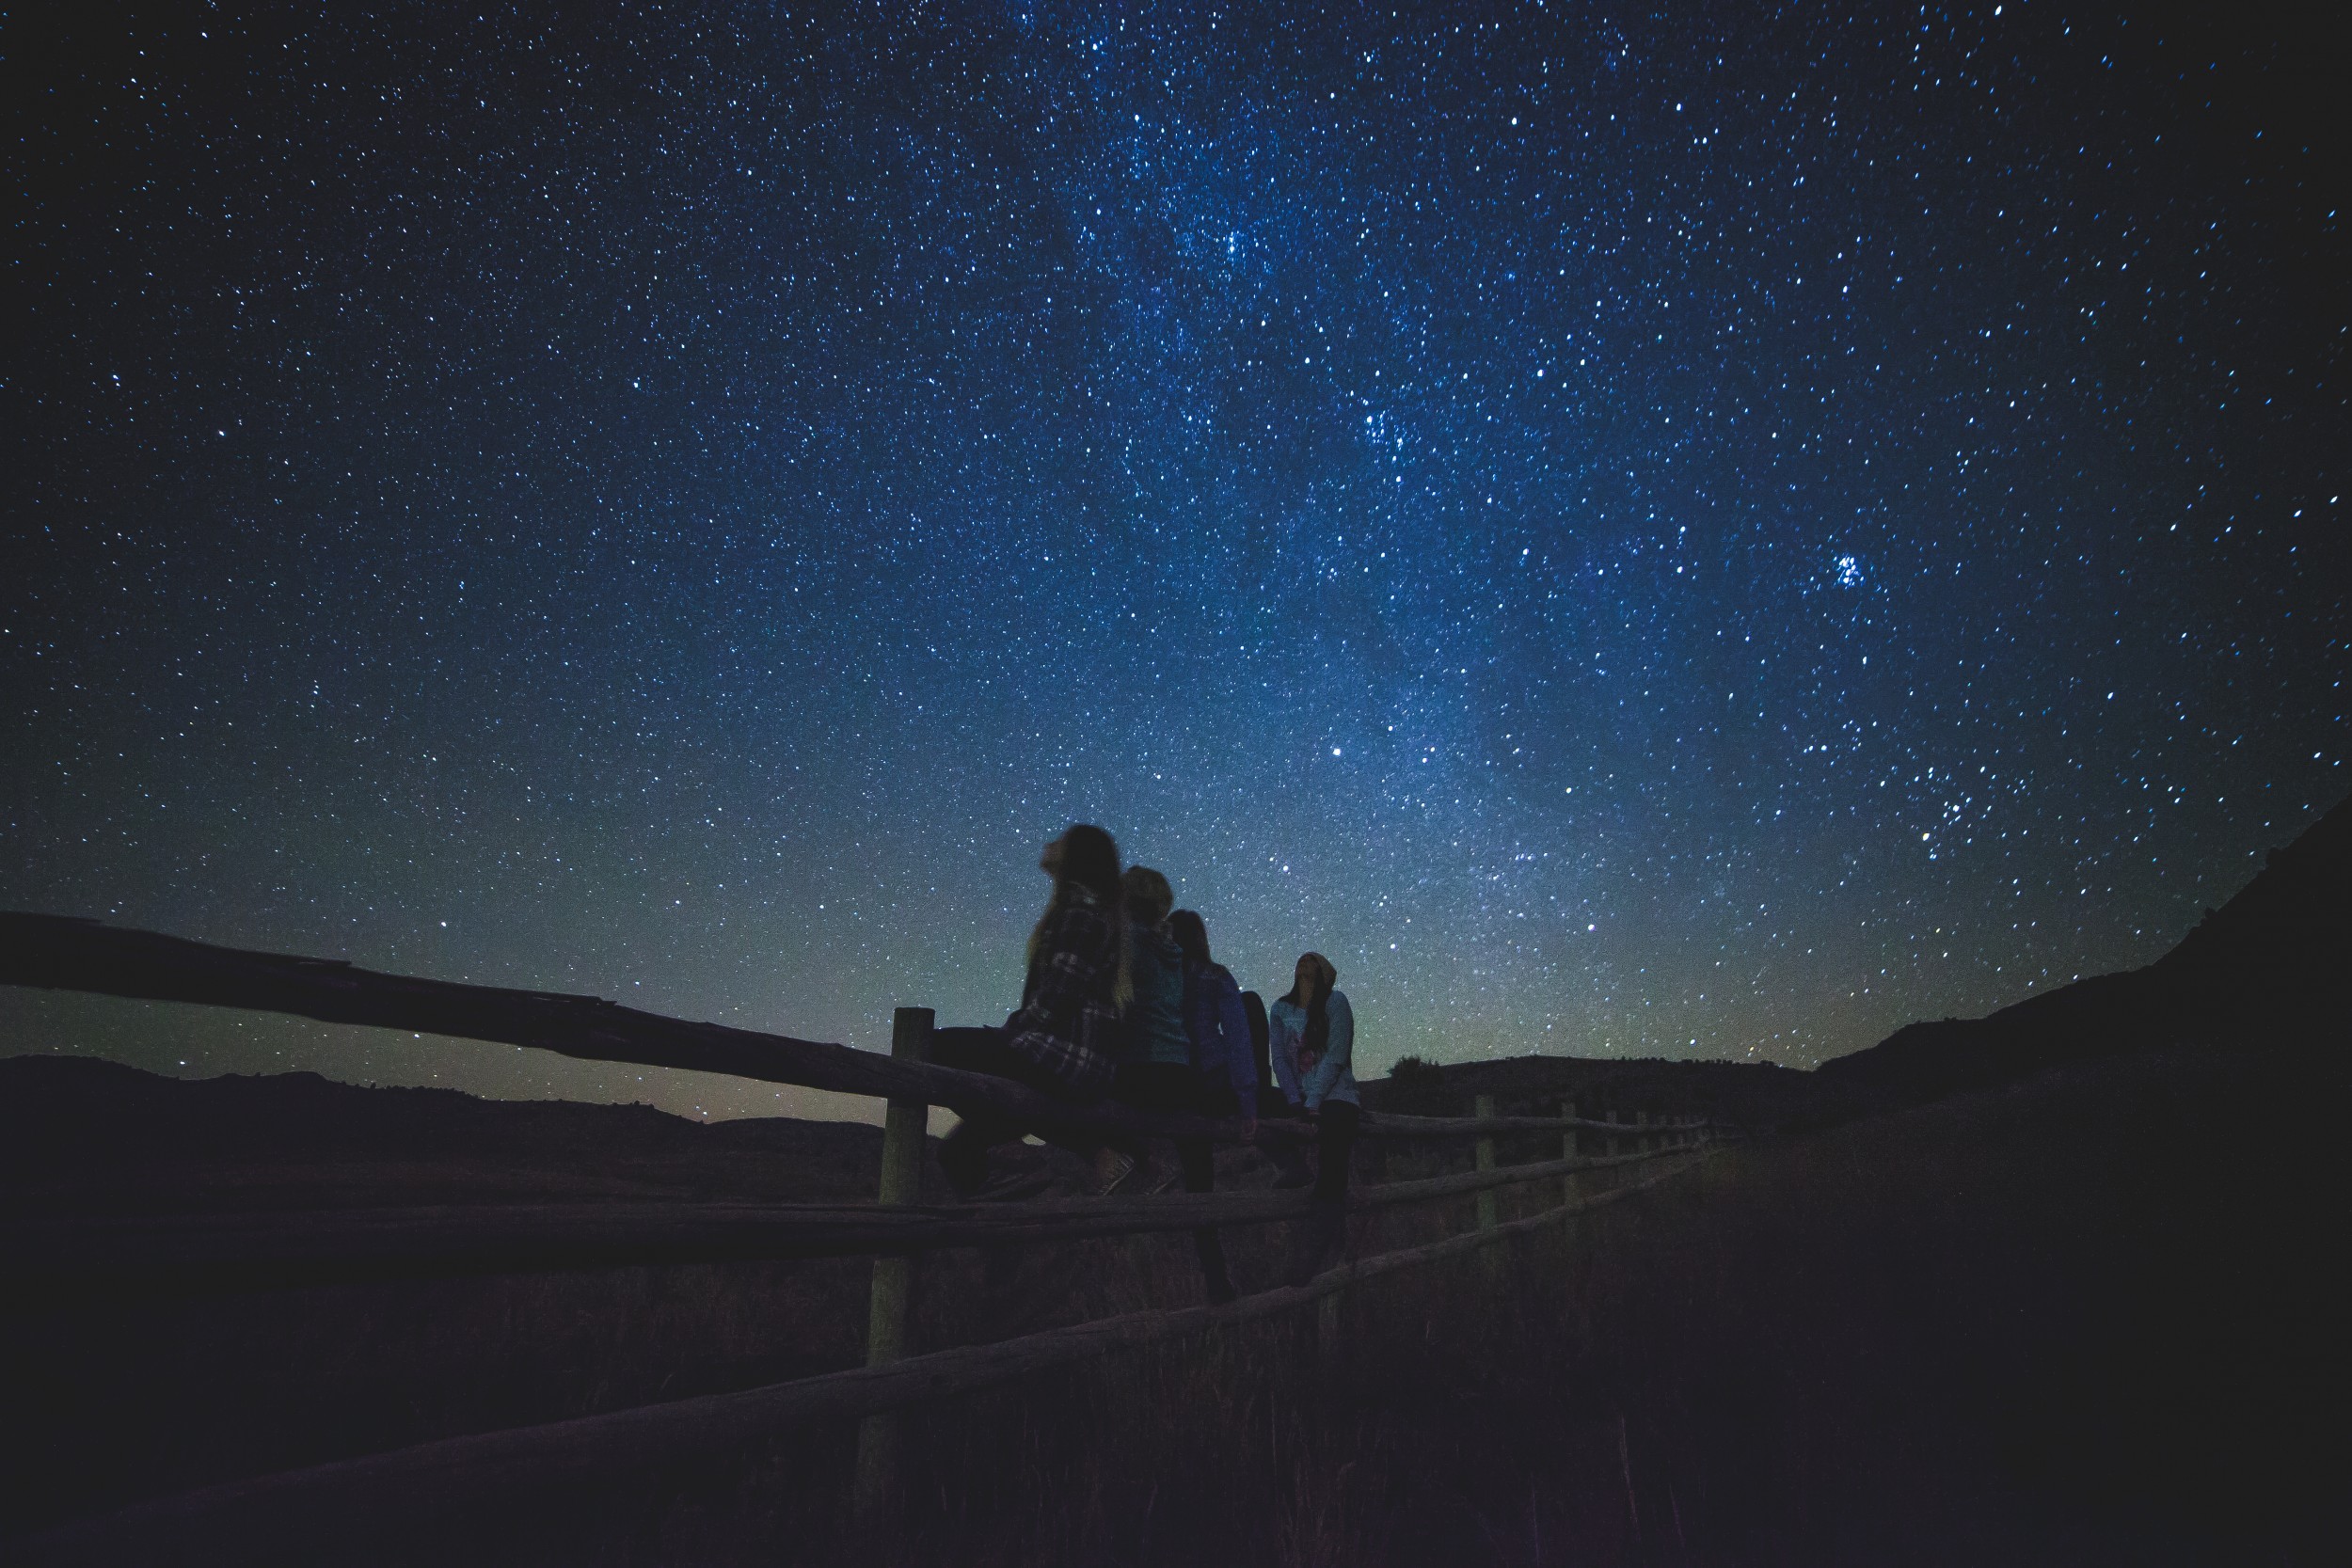
fence, people, sky, night, star, atmosphere, sitting, darkness, galaxy, aurora, moonlight, outer space, astronomy, women, stars, midnight, screenshot, astronomical object, atmosphere of earth